British Guiana

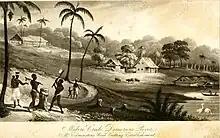
Charles Edmonstone plantation in Demerara, 1834.

The economy of British Guiana was completely based on sugarcane production until the 1880s, when falling cane sugar prices stimulated a shift toward rice farming, mining and forestry. But the production of sugarcane remained a significant part of the economy (in 1959 sugar still accounted for nearly 50% of exports). Under the Dutch, settlement and economic activity was concentrated around sugarcane plantations lying inland from the coast.